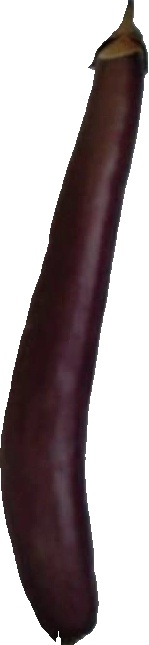
Label: eggplant_long_1